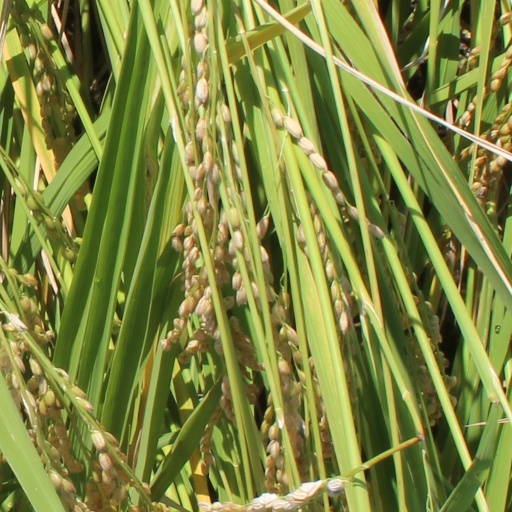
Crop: rice